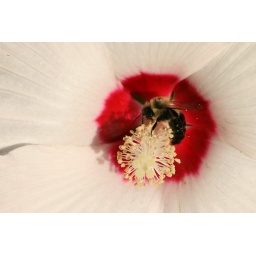
The intense red against the white of the hibiscus really shows off the bee collecting the pollen.(Best viewed large )